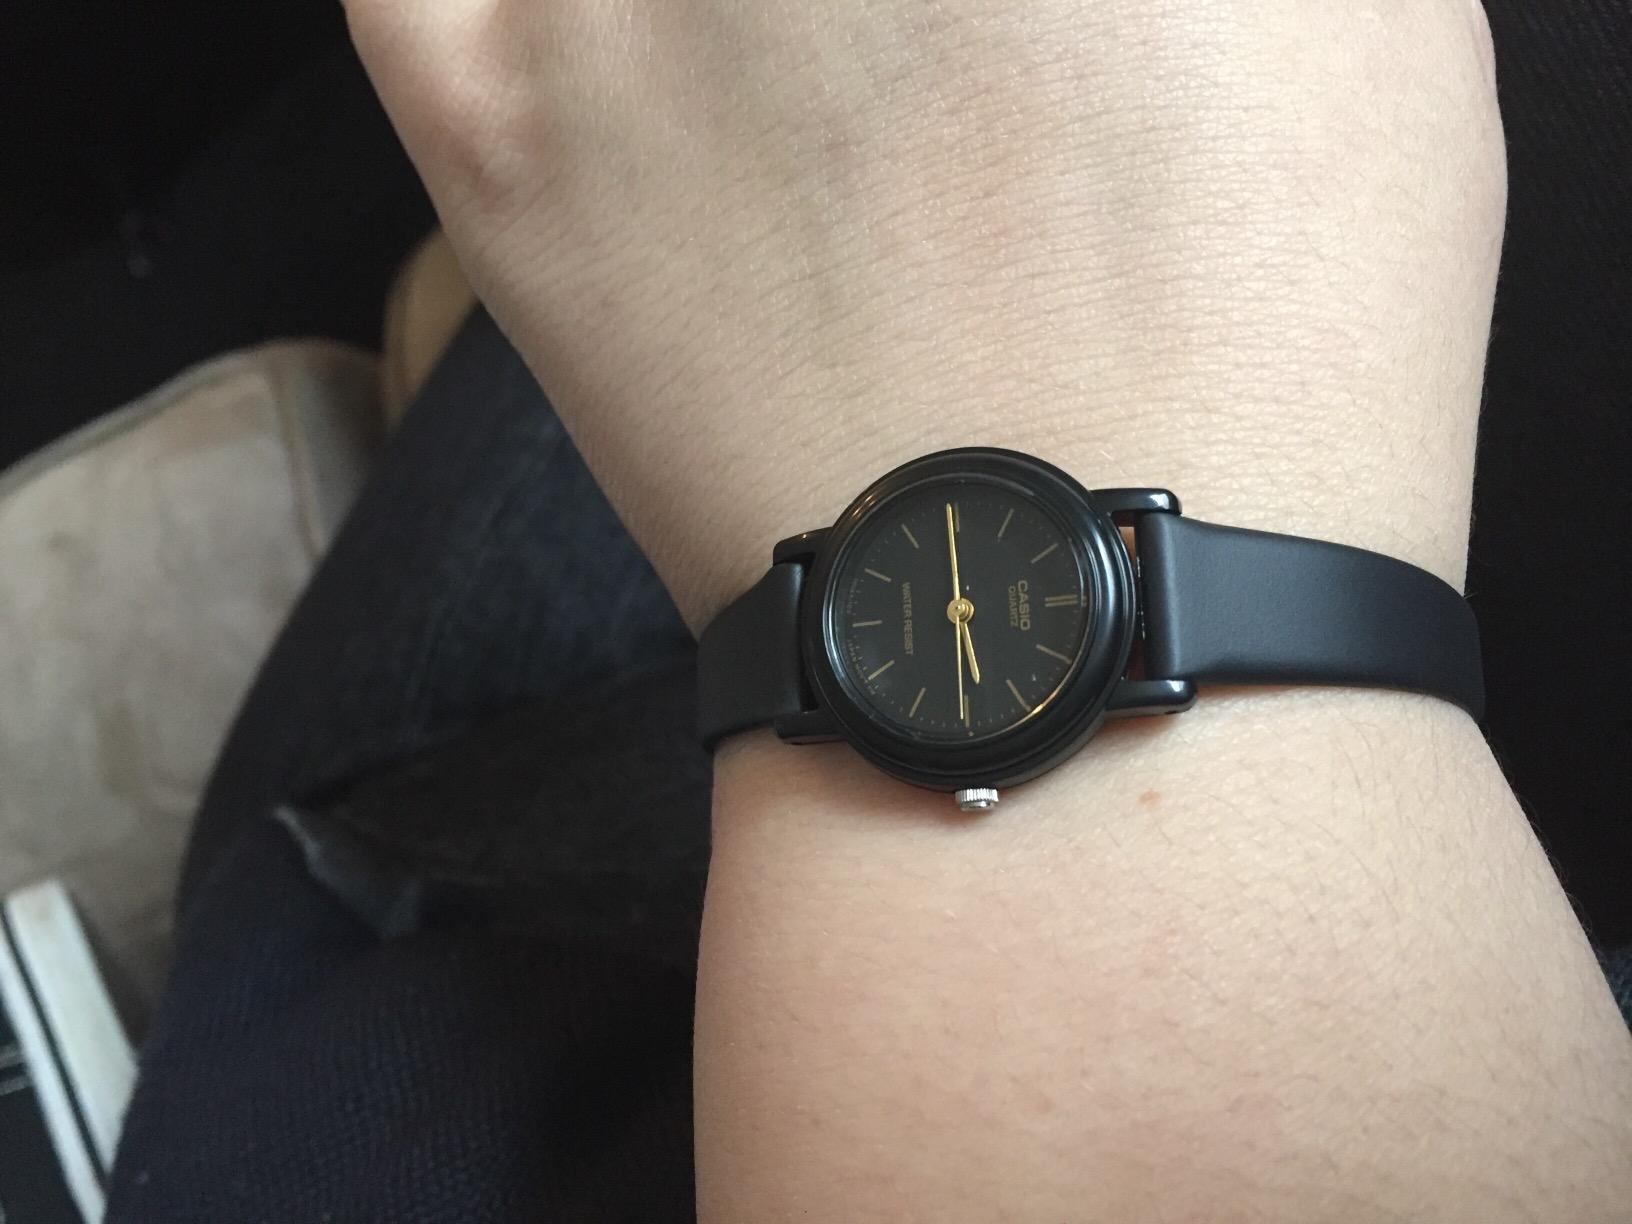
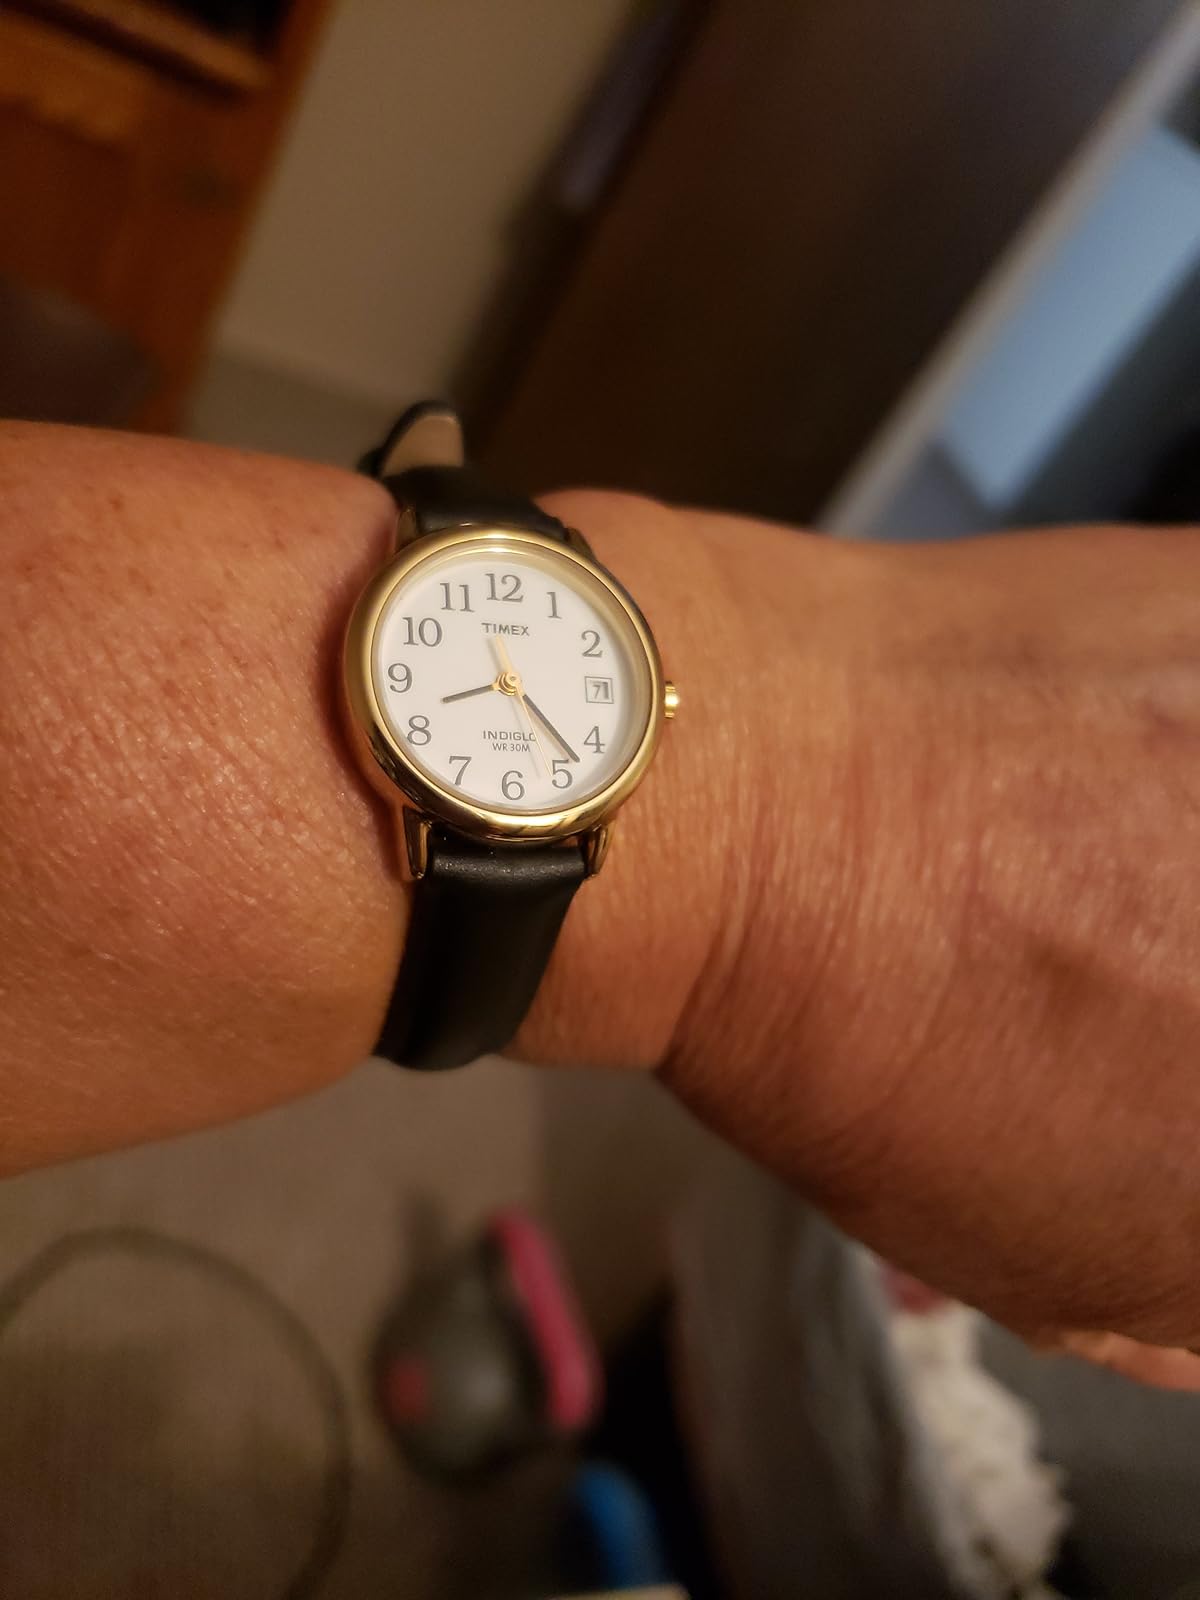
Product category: accessories_watch
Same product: no